Mary Chance VanScyoc

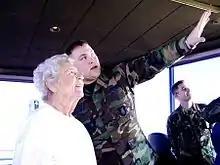
Senior Airman Robert Vojtkofsky, 22nd Operations Support Squadron air traffic controller, shows Mary Chance VanScyoc, the first civilian, female air traffic controller in the United States, around McConnell’s air traffic control tower Feb. 28, 2007.

Mary Chance VanScyoc (December 26, 1919 – February 9, 2011) was an air traffic controller in the United States. She was one of the first women, and often considered the very first civilian woman, to become an air traffic controller when she started in June 1942.